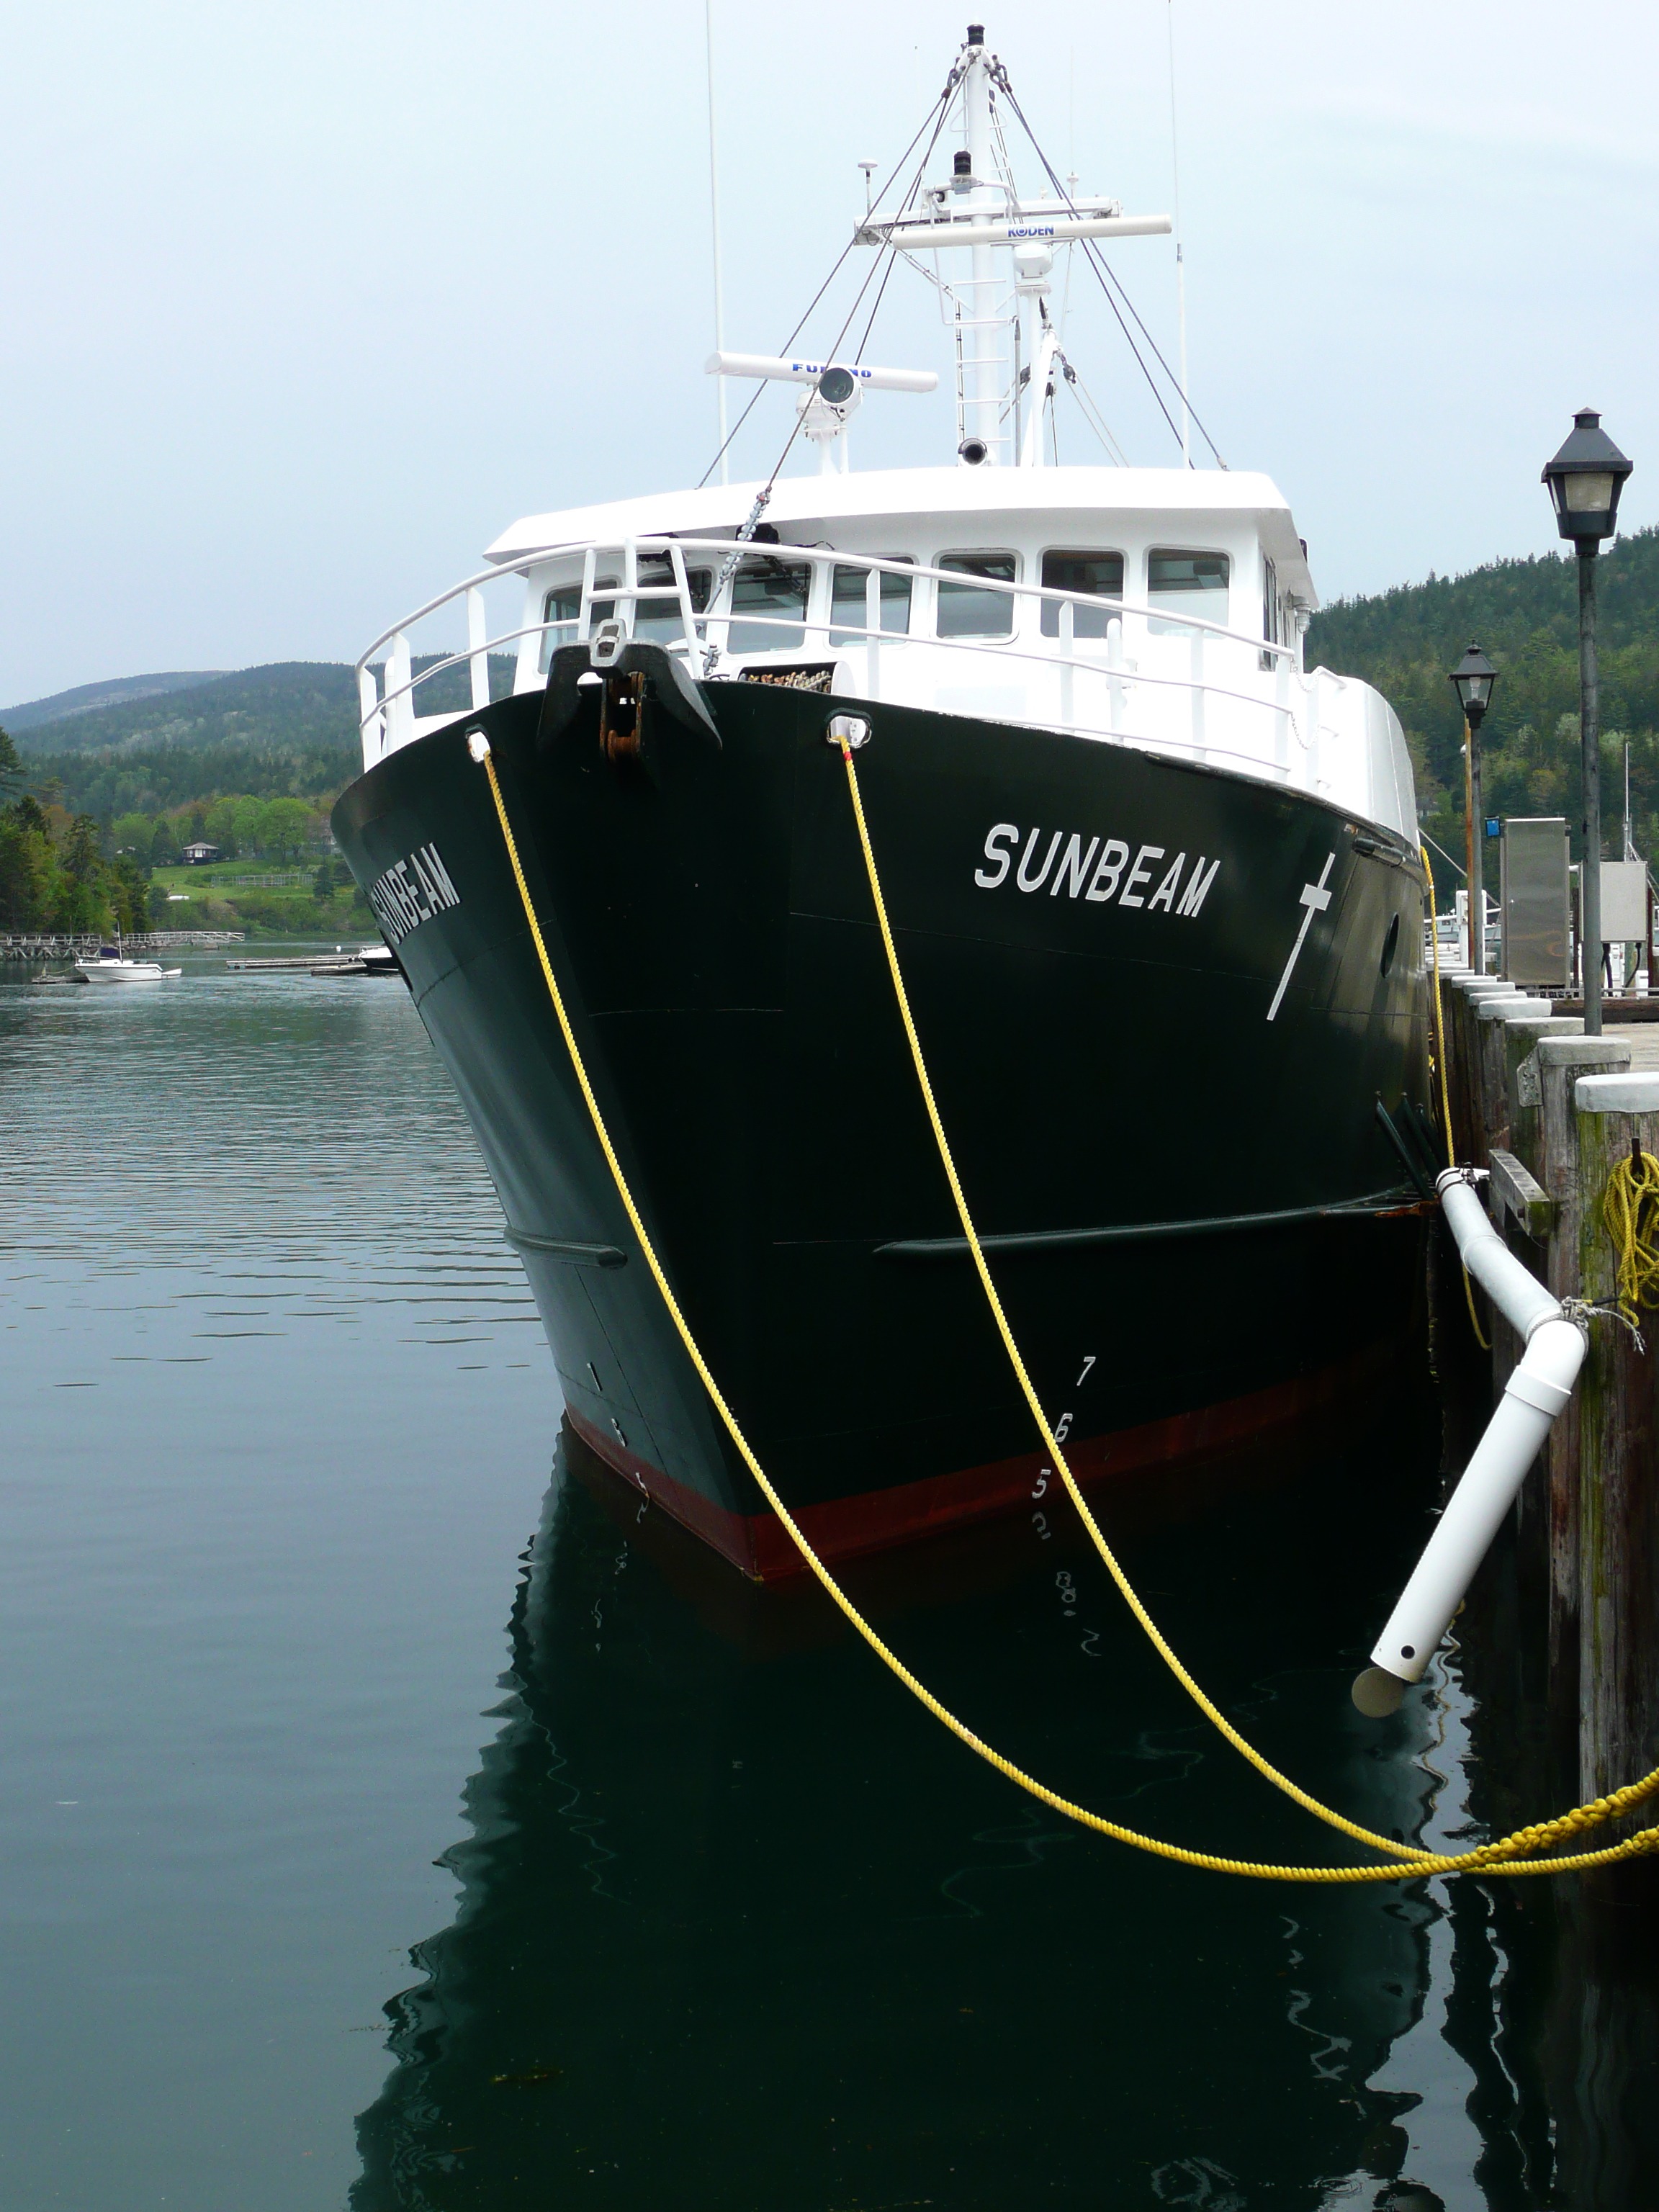
sea, coast, water, boat, ship, vessel, vehicle, fishing, harbor, harbour, waterway, fishing boat, channel, watercraft, fishing vessel, freight transport, tank ship, fishing trawler